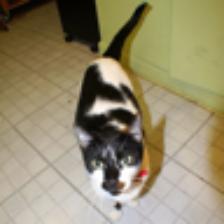
Label: NonHuman